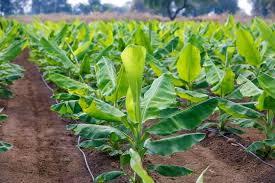
Miche ya migomba ya ndizi imepandwa kwa mpangilio wa kufurahisha sana , migomba hii ina matawi yenye afya na rangi ya kijani kibichi. Kule nyuma kabisa kuna miti ambayo  inaonekana kwa umbali.